Santa Maria della Pietà in Camposanto dei Teutonici

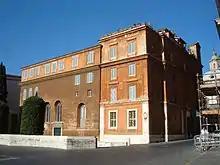
Building complex in which is inserted the National Church in Rome of Austria, Germany, the Netherlands.

The Church of Our Lady of Mercy in the Teutonic Cemetery (Latin: "Sancta Maria Pietatis in Coemeterio Teutonicorum," ) is a Roman Catholic church in the rione Borgo of Rome, Italy. It is located on the Via della Sagrestia.